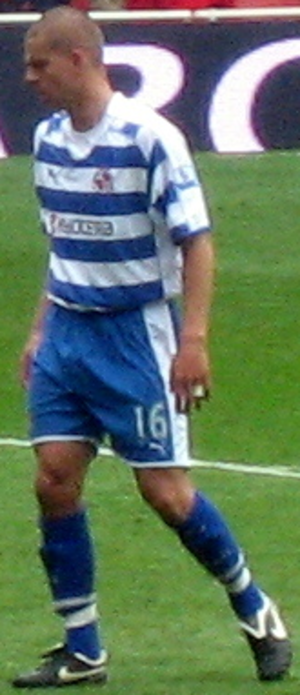
Ívar Ingimarsson
Ívar Ingimarsson er en islandsk tidligere fodboldspiller. Han spillede 30 kampe for Islands landshold i perioden 1998-2007.